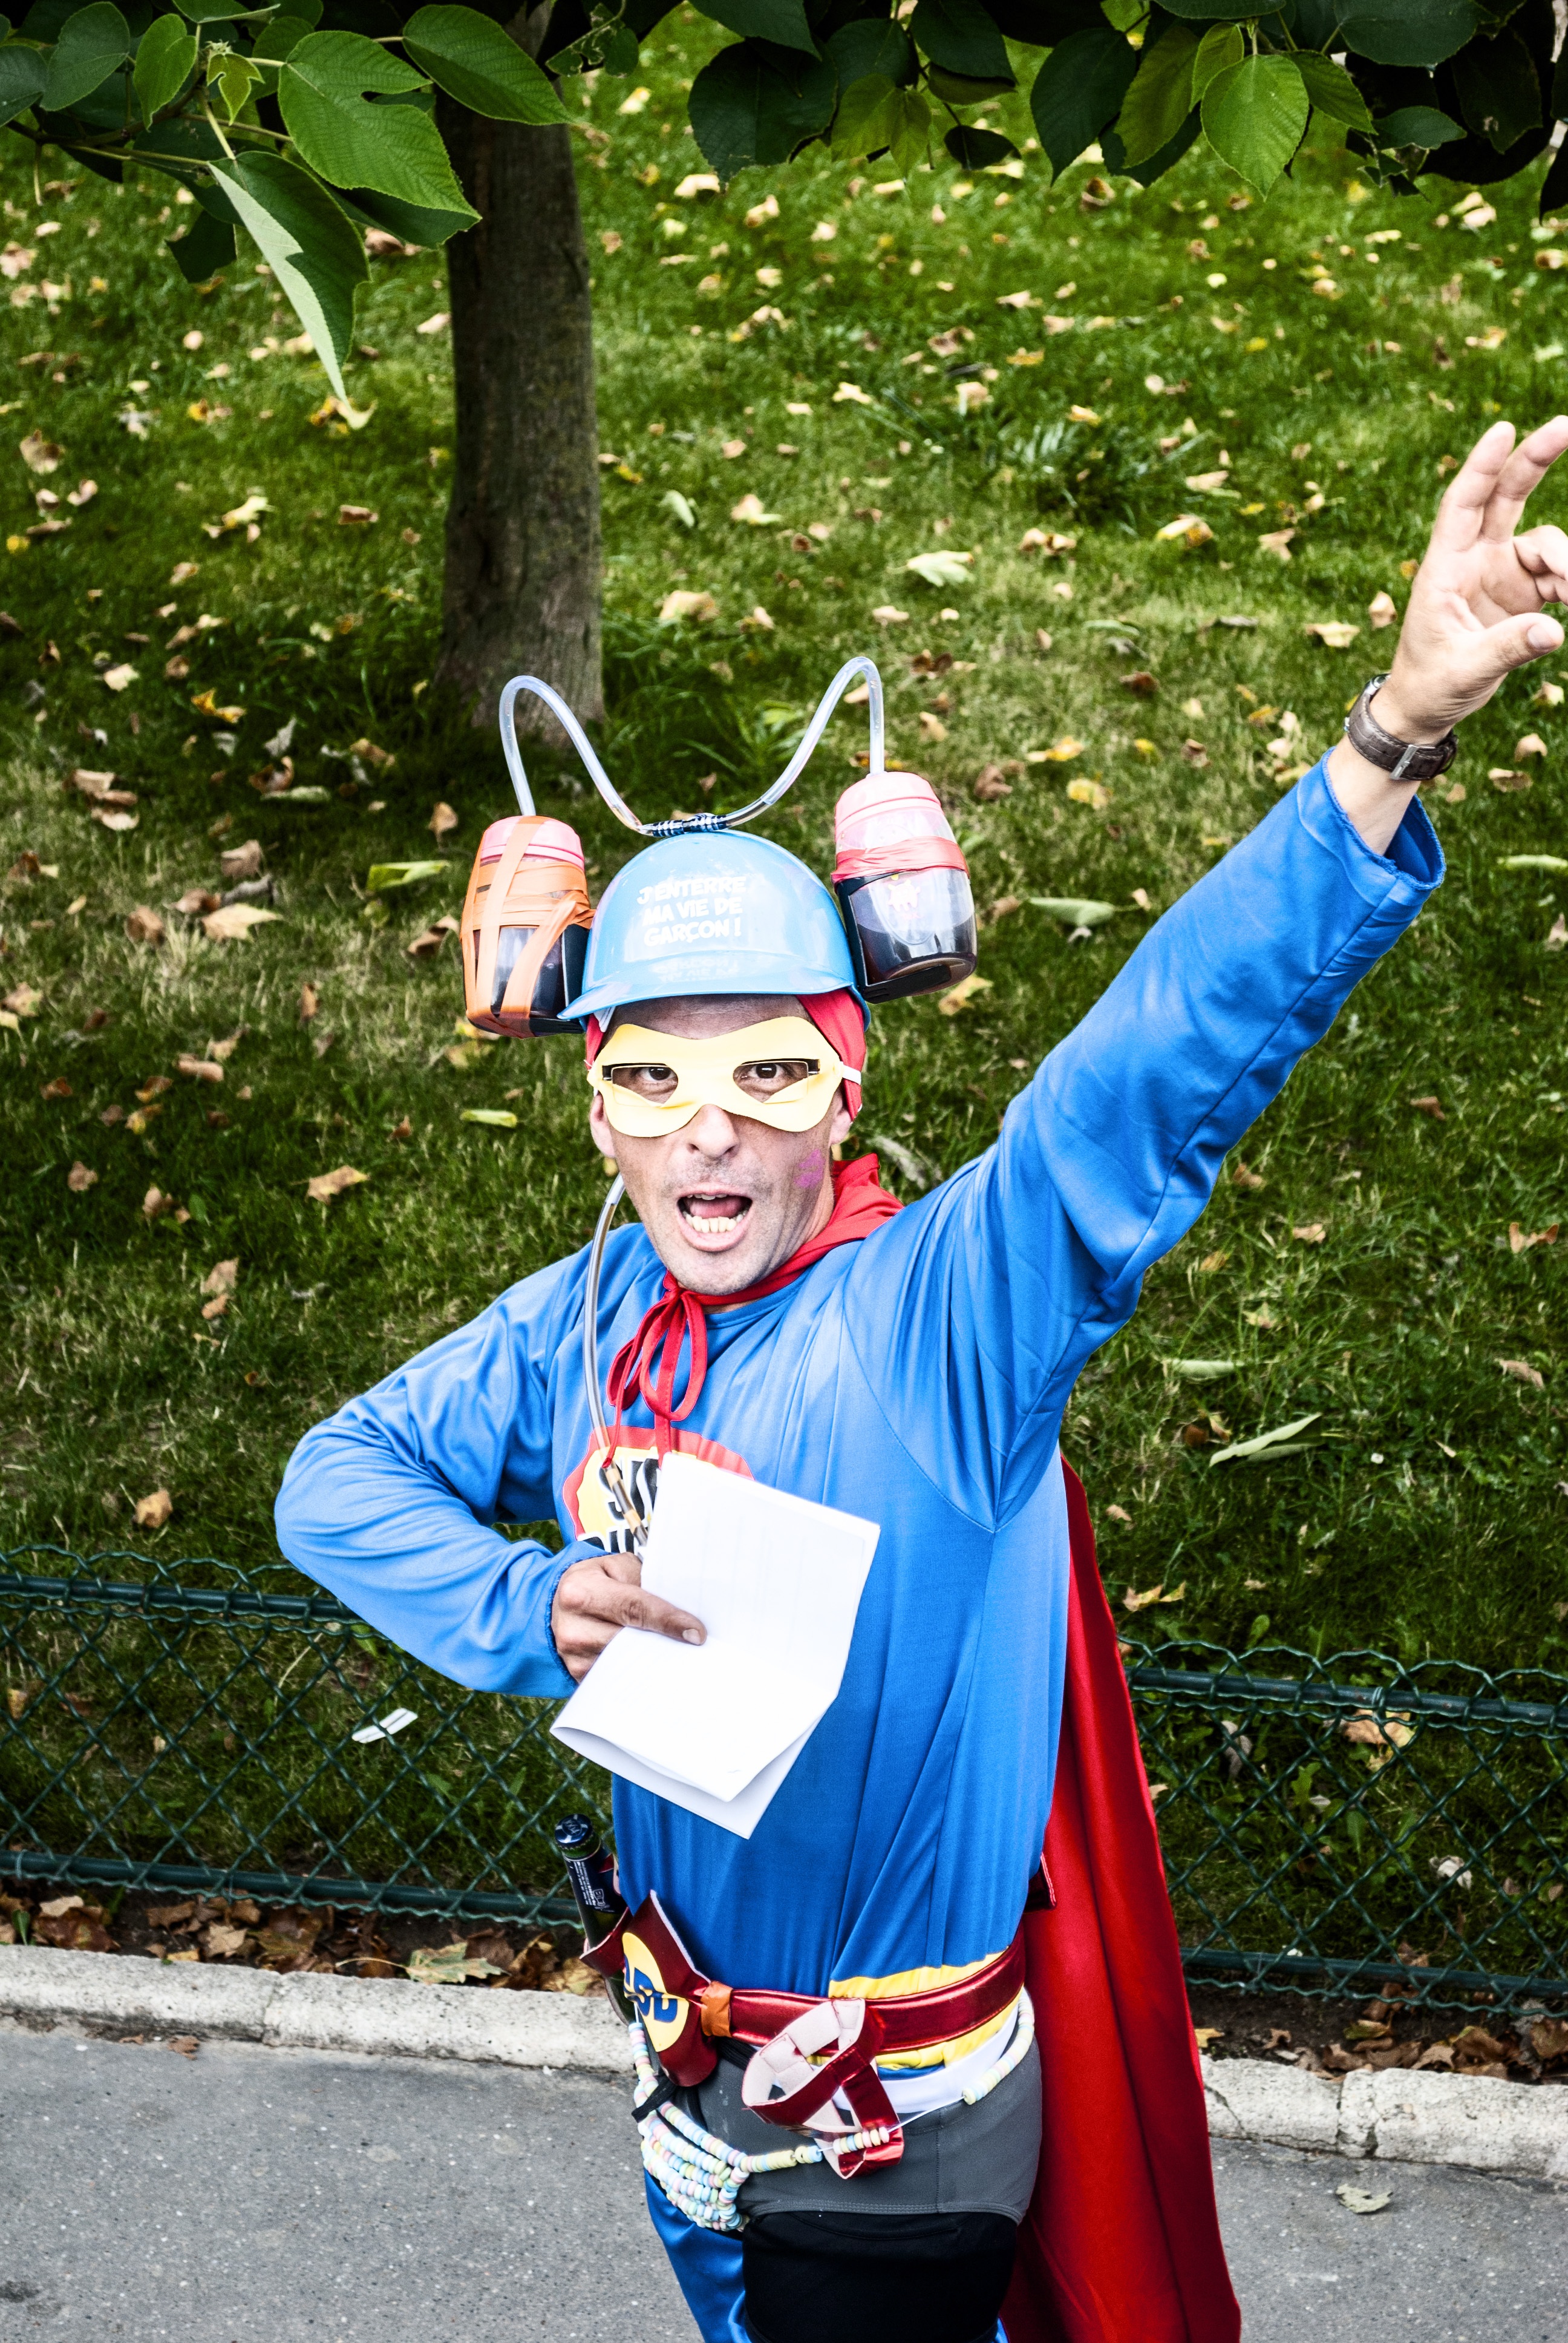
running, clothing, fun, pose, masks, endurance, costume, superman, imitation, masked